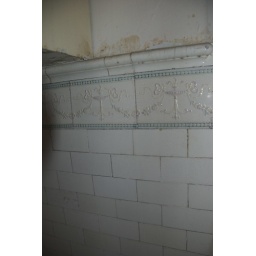
tile in 2nd floor bathroom